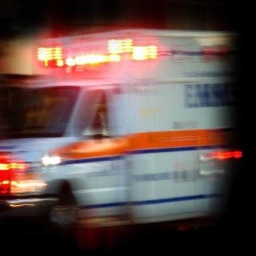
Label: ambulance